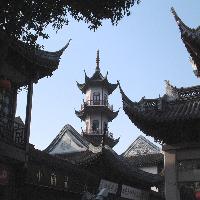
Weather: sun or clear